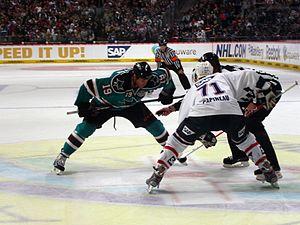
Justin Papineau est un joueur professionnel canadien de hockey sur glace qui évoluait au poste de centre.